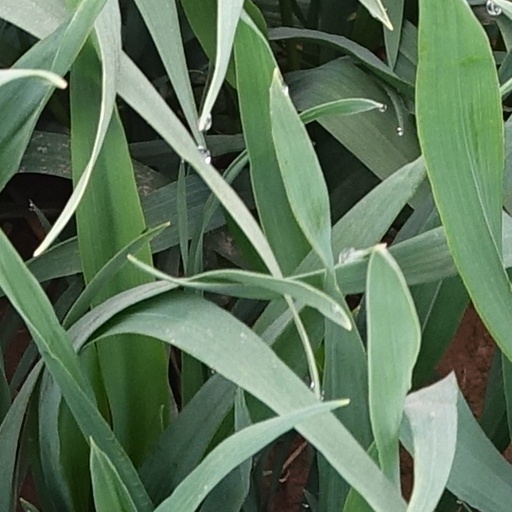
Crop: wheat